Men's college

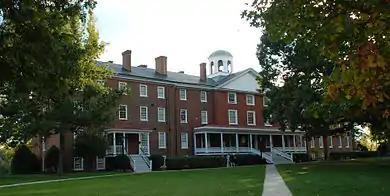
Venable Hall at all-male Hampden–Sydney College in Hampden Sydney, Virginia, United States

In higher education, a men's college is an undergraduate, bachelor's degree-granting institution whose students are exclusively men. Many are liberal arts colleges.